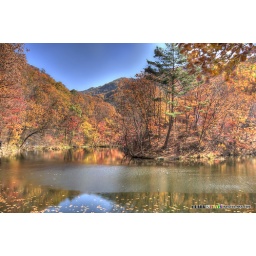
HDR photo, -2-1,0,1,2. Double door mountain in China